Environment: lab
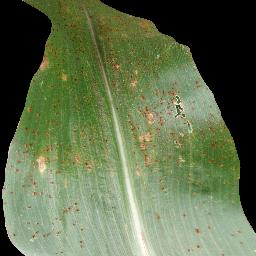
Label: common_rust